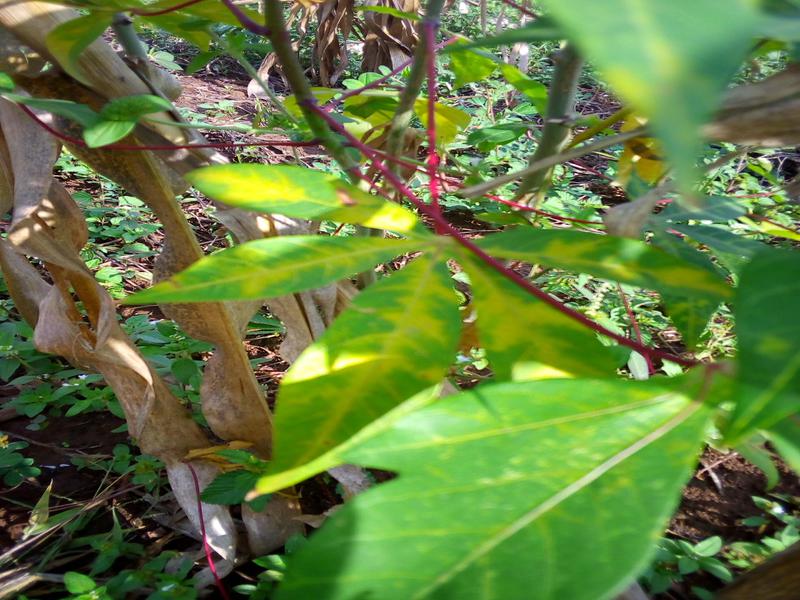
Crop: cassava
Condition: brown_streak_disease